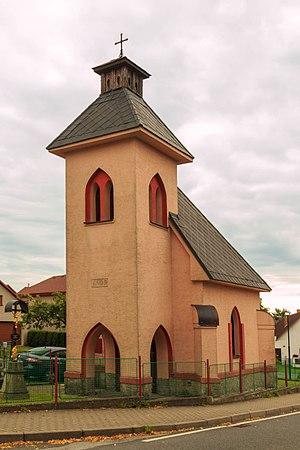
Sedletín est une commune du district de Havlíčkův Brod, dans la région de Vysočina, en République tchèque. Sa population s'élevait à 284 habitants en 2019.